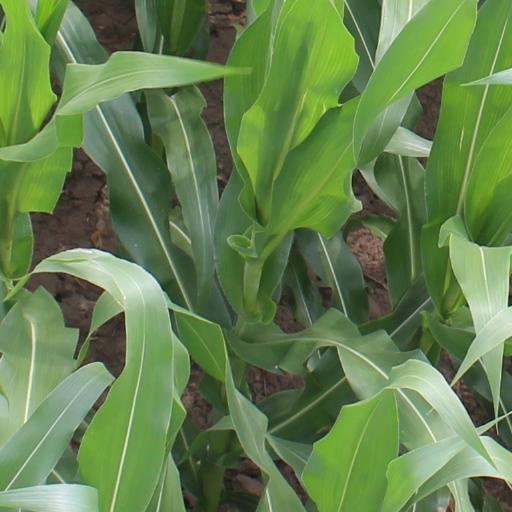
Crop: maize; corn